Ferdinand VII

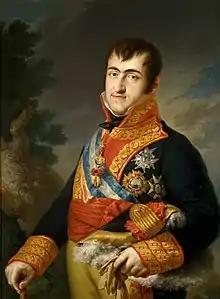
Portrait by Vicente López Portaña,

Ferdinand VII (14 October 1784 – 29 September 1833) was King of Spain during the early 19th century. He reigned briefly in 1808 and then again from 1813 to his death in 1833. Before 1813 he was known as "el Deseado" (the Desired), and after, as "el Rey Felón" (the Criminal King).